Carrie Underwood

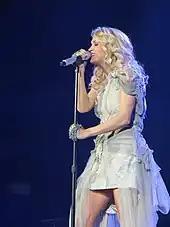
Underwood performing during the Blown Away World Tour in May 2013

In January 2018, Underwood released "The Champion", a promotional duet single featuring Ludacris for Super Bowl LII. "The Champion" is Underwood's first under the pop genre. The song debuted at number 47 on the "Billboard" Hot 100 chart, powered by its launch at number three on the Digital Song Sales chart with 61,000 downloads. Underwood met songwriter/producer David Garcia in 2017, with whom she began co-producing her new album. Underwood returned to the stage for the first time since her accident and debuted her new single "Cry Pretty" at the 53rd Annual ACM Awards on April 15, where she received two nominations; she won the award for Vocal Event of the Year for "The Fighter" with Keith Urban. On May 11, she celebrated a decade of being an Opry member. On May 13, Underwood returned to "American Idol", now rebooted on ABC, to mentor the top five of the season sixteen contestants. She performed "Cry Pretty", in addition to "See You Again" with the remaining top five contestants.